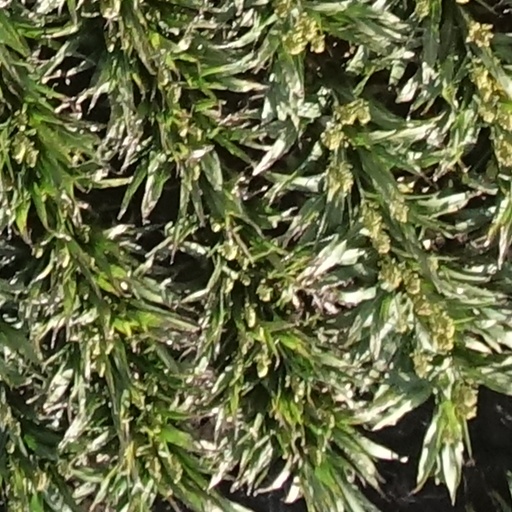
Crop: sorghum